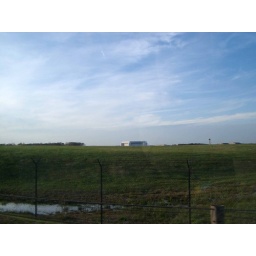
We think the large building in the background must house the presidential planes. it was the biggest and nicest hanger.